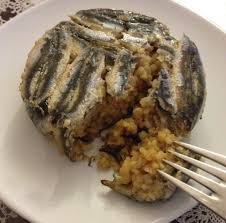
Yemek: hamsi